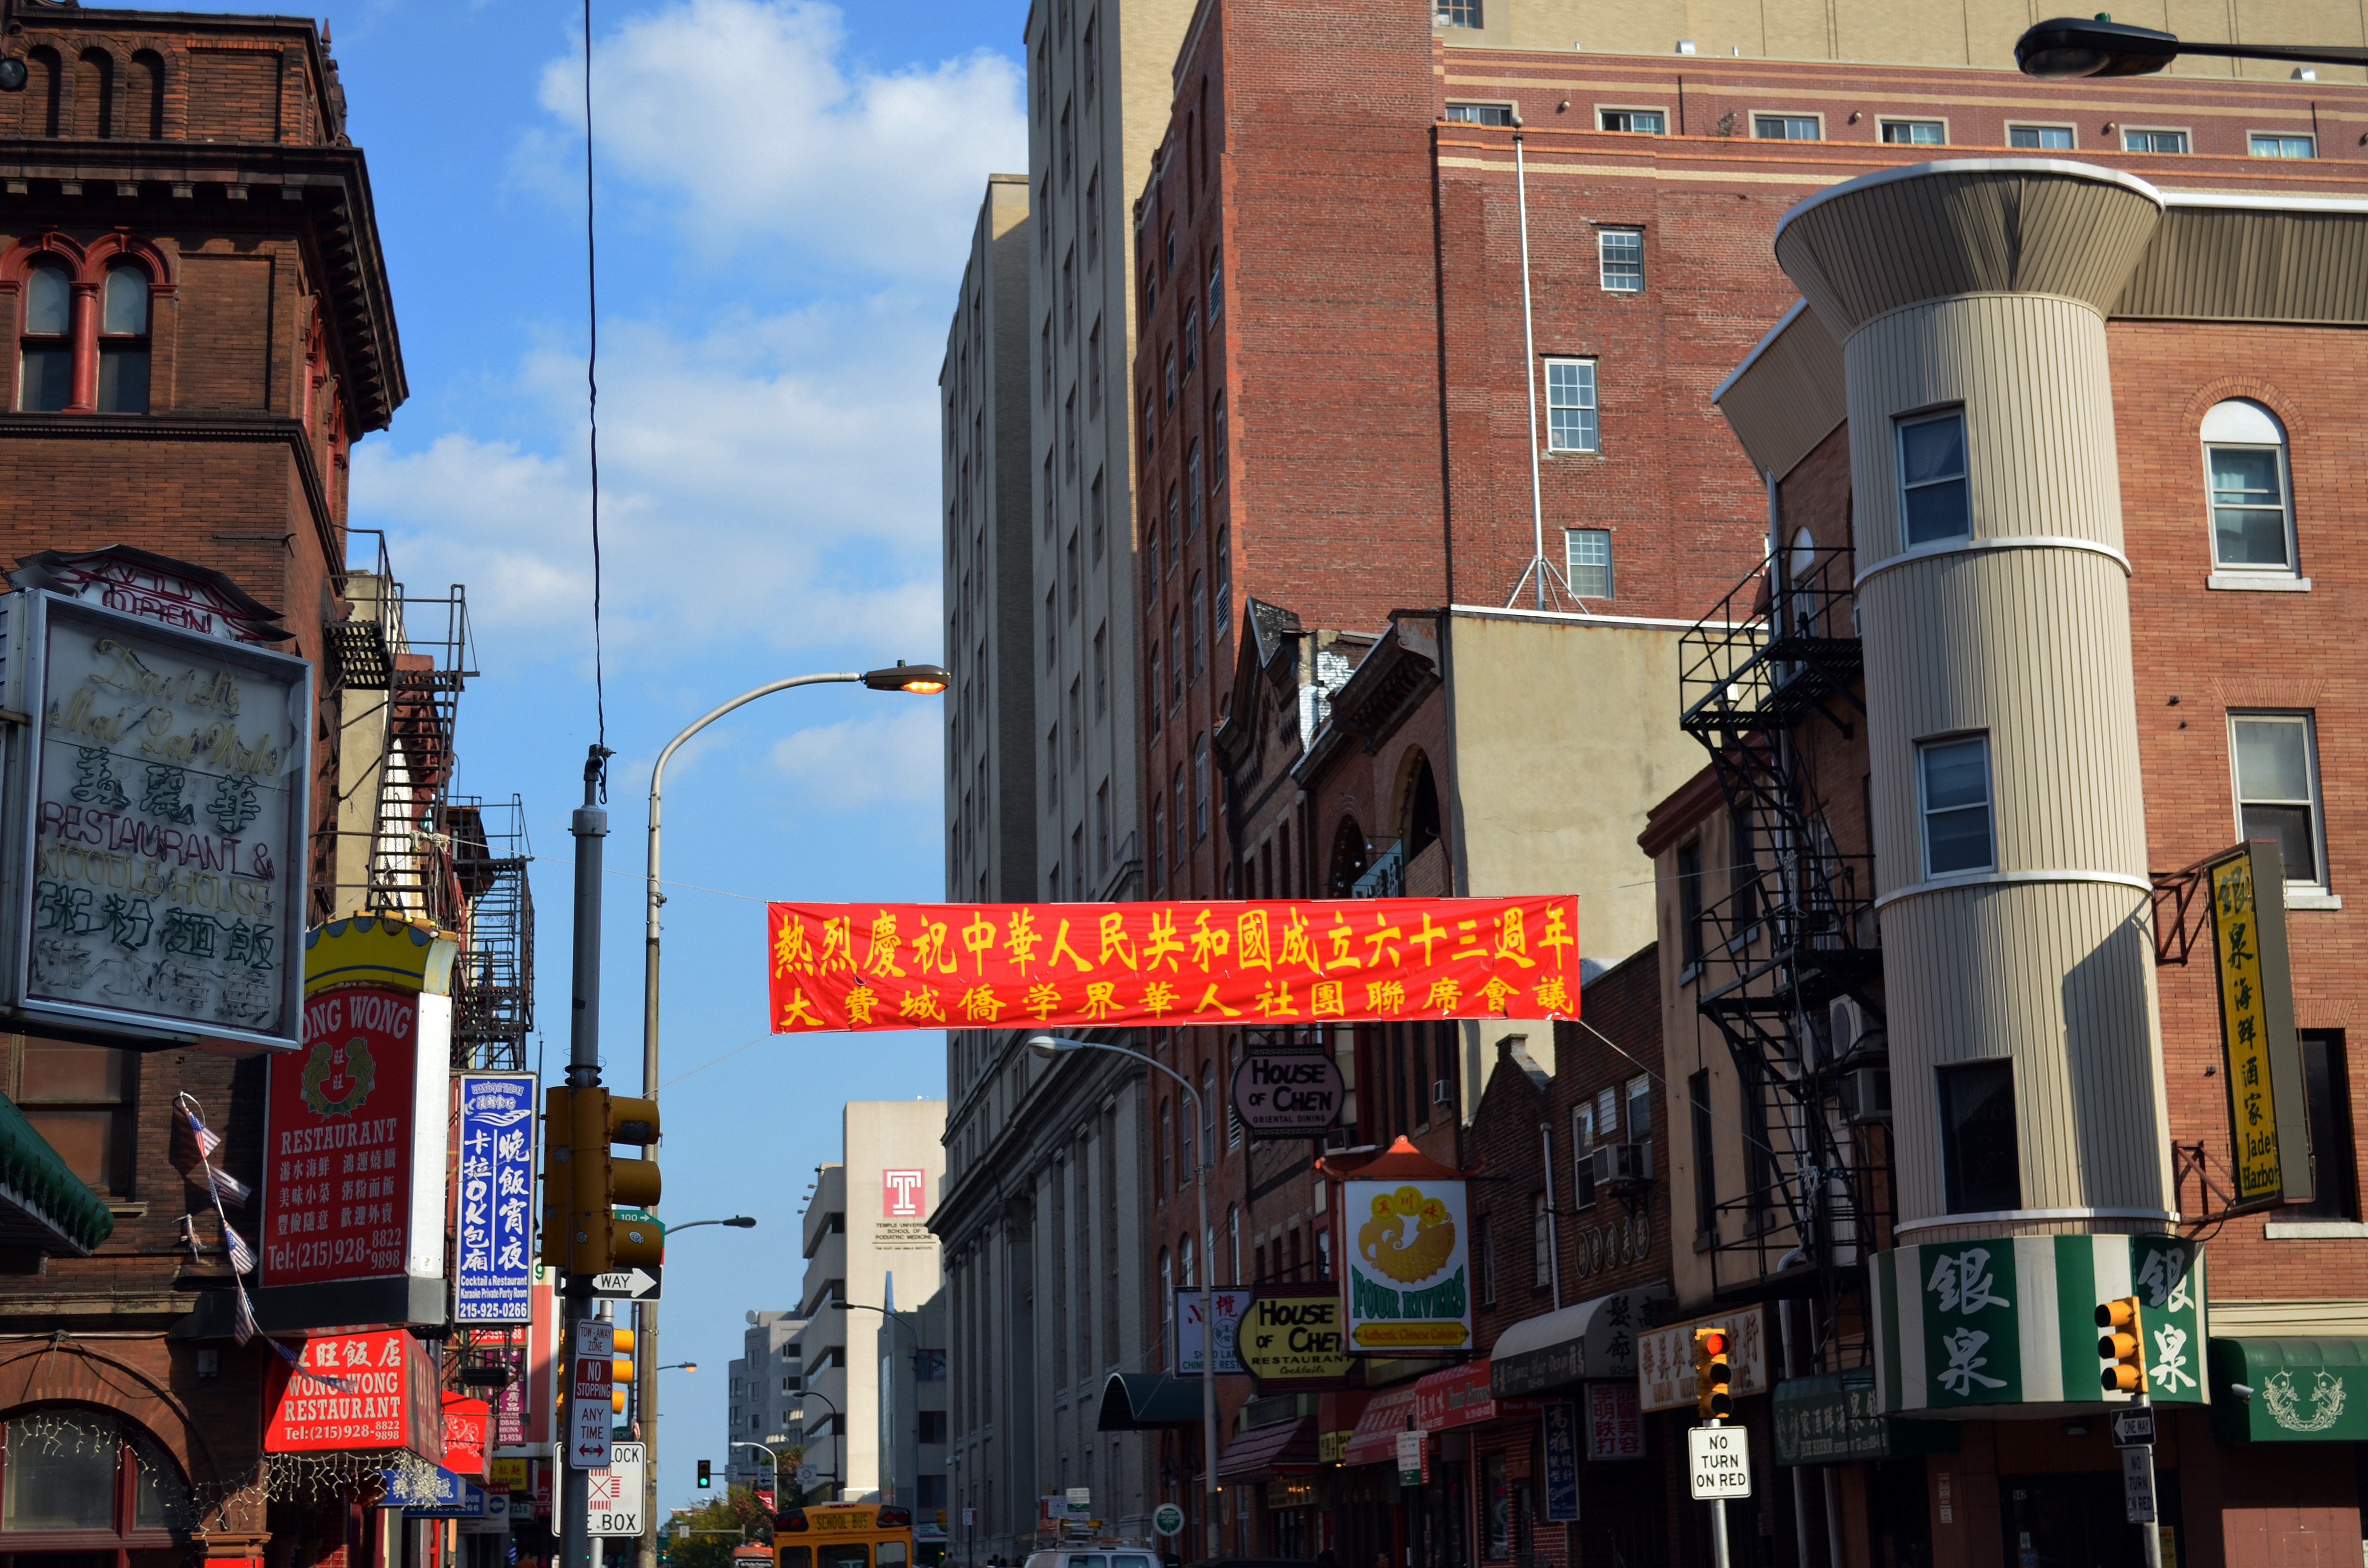
pedestrian, architecture, sky, road, street, town, building, city, urban, cityscape, downtown, transport, lighting, infrastructure, philadelphia, metropolis, neighbourhood, urban area, human settlement